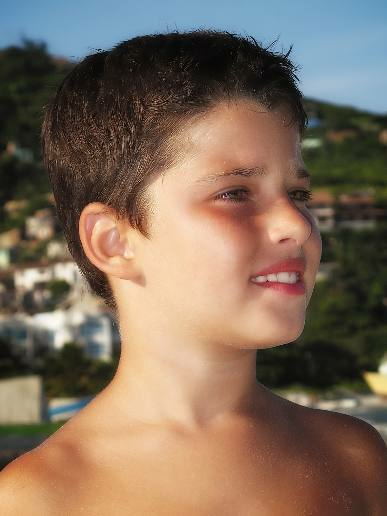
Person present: Yes